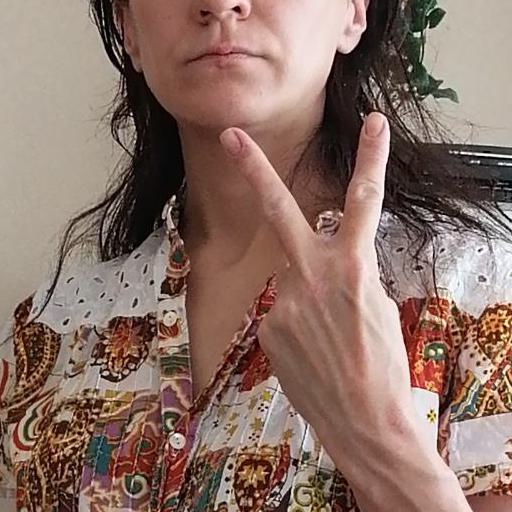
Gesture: peace_inverted